Norden bombsight

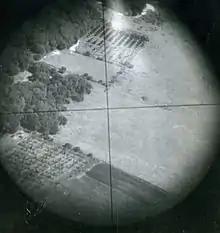
Norden bombsight crosshairs, 1944 English countryside

The conversion of Norden Laboratories Corporation's New York City engineering lab to a production factory was a long process. Before the war, skilled craftsmen, most of them German or Italian immigrants, hand-made almost every part of the 2,000-part machine. Between 1932 and 1938, the company produced only 121 bombsights per year. During the first year after the Attack on Pearl Harbor, Norden produced 6,900 bombsights, three-quarters of which went to the U.S. Navy.